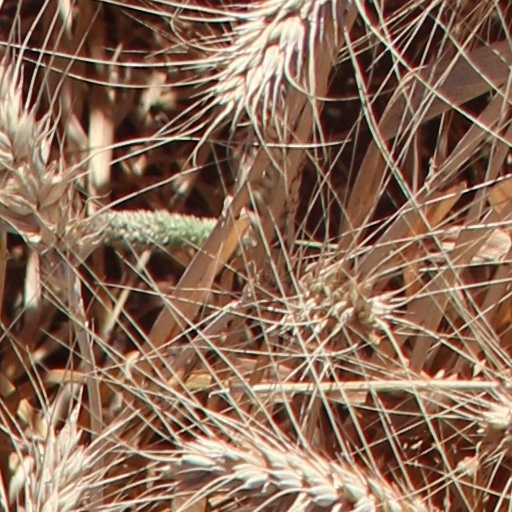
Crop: wheat